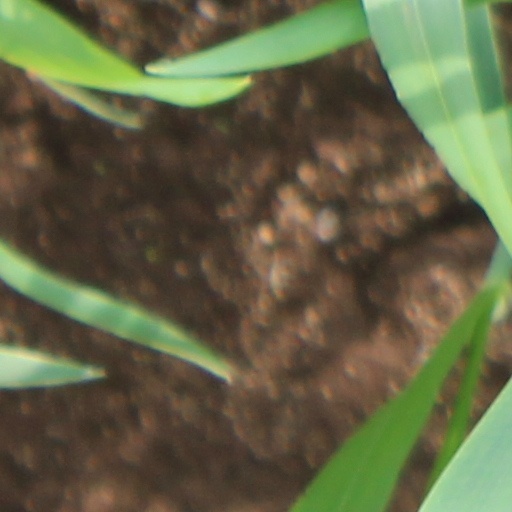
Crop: wheat